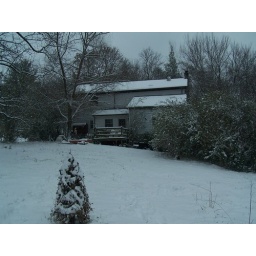
Taken while standing in the middle of our backyard. A little ivy tree in the pic.